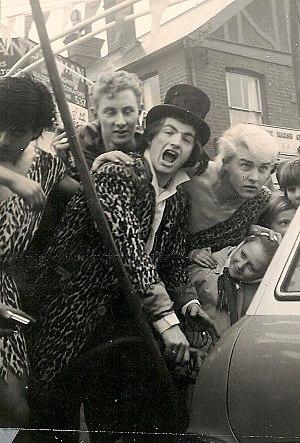
Screaming Lord Sutch, troisième comte d'Harrow, de son vrai nom David Edward Sutch, né le 10 novembre 1940 à Hampstead et mort le 16 juin 1999 à Londres, est un musicien et homme politique anglais.
Le tueur en série Jack l'Éventreur, qui terrorise le district londonien de Whitechapel en 1888, a inspiré une multitude d'œuvres de fiction. Il est en effet mentionné dans des romans, des nouvelles, des bandes dessinées, des jeux vidéo, des chansons, des pièces de théâtre, des opéras, des séries télévisées, des films et des jeux de société. Les descriptions les mieux connues se trouvent dans le roman The Lodger de Marie Belloc Lowndes, repris et adapté au théâtre et au cinéma, et dans l'ouvrage Jack the Ripper : The Final Solution de Stephen Knight. Celui-ci décrit une hypothétique conspiration impliquant des membres de la franc-maçonnerie, la royauté britannique et la profession médicale. Cette thèse sera reprise dans plusieurs œuvres dramatiques.